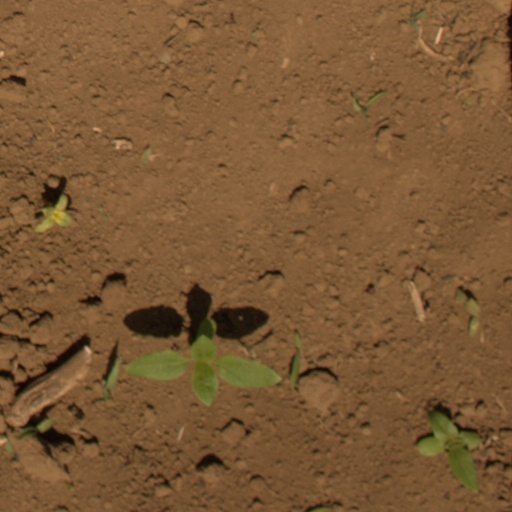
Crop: Jerusalem artichoke